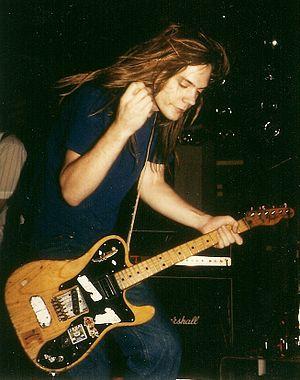
Soul Asylum est un groupe de rock alternatif américain, originaire de Minneapolis, dans le Minnesota. Formé en 1983, il est surtout connu pour son hit de 1993, Runaway Train, extrait de l'album Grave Dancers Union paru l'année précédente.
David Pirner est un musicien né le 16 avril 1964 à Green Bay, Wisconsin, États-Unis. Il est le chanteur du groupe Soul Asylum.